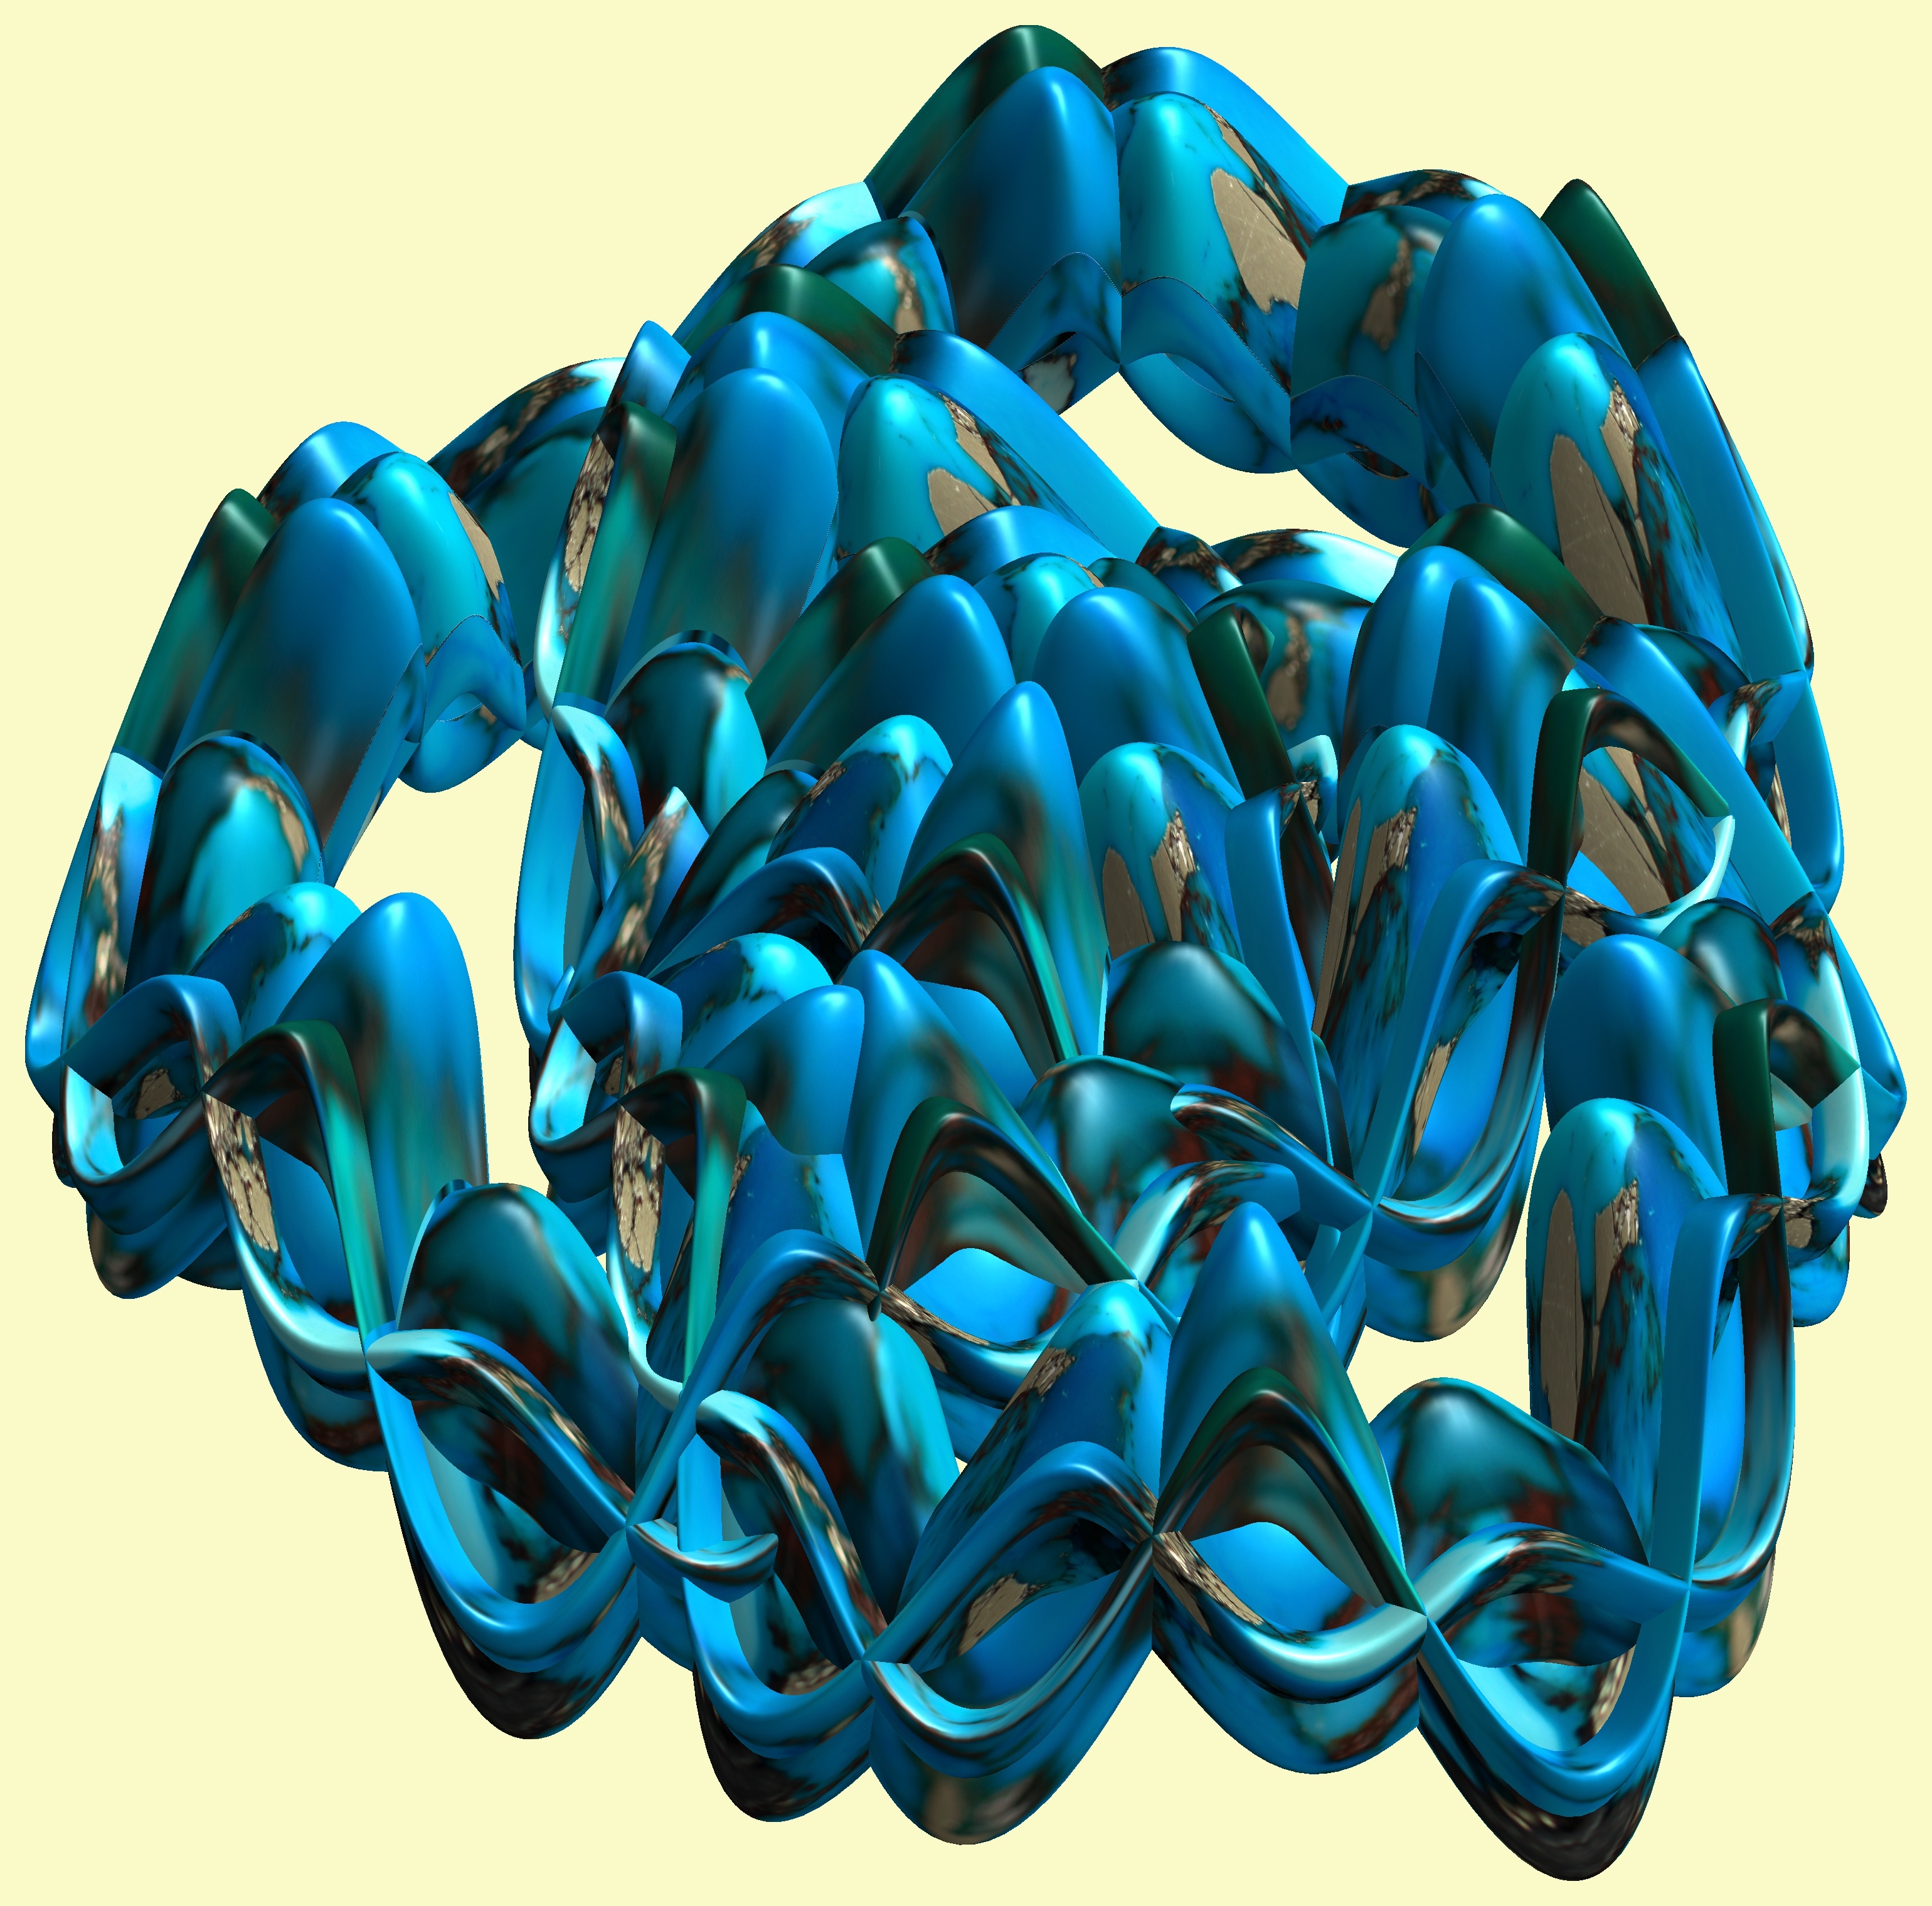
structure, texture, flower, pattern, blue, jewellery, cool image, figure, turquoise, design, symmetry, 3d, graphic, organ, torus, mathematica, cg, parametricplot3d, code, program, algorithm, abstruct, mapping, perfect5th, p5, chord, fashion accessory